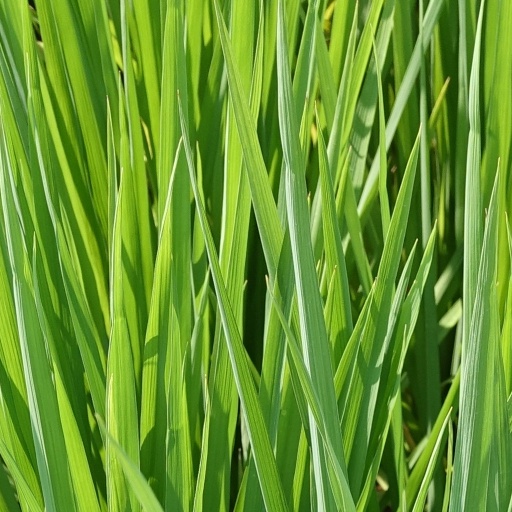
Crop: rice